Sky position (RA, Dec in degrees): 179.048, -0.5496
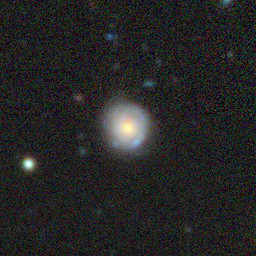
Galaxy morphology: Unbarred Tight Spiral Galaxies